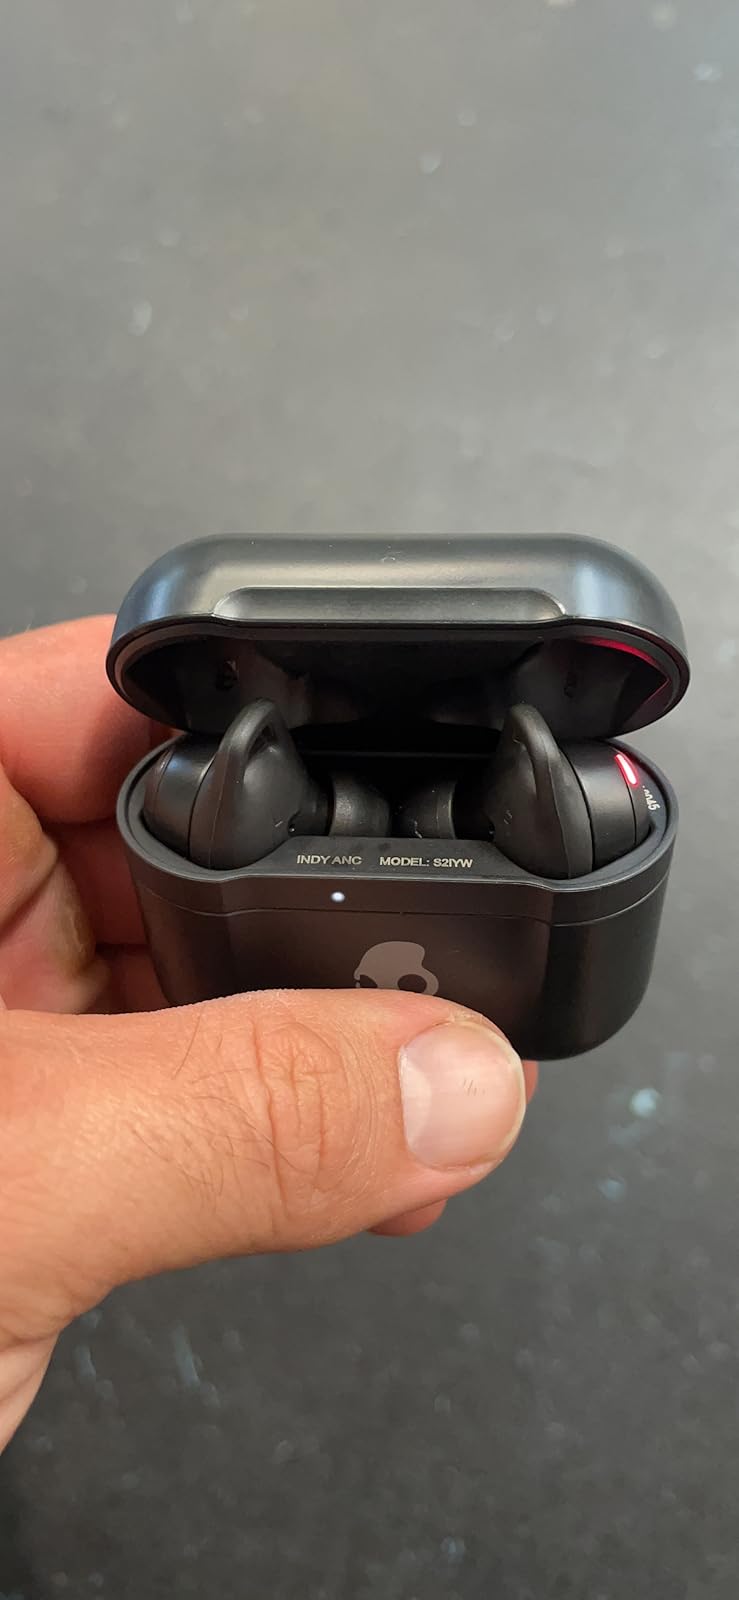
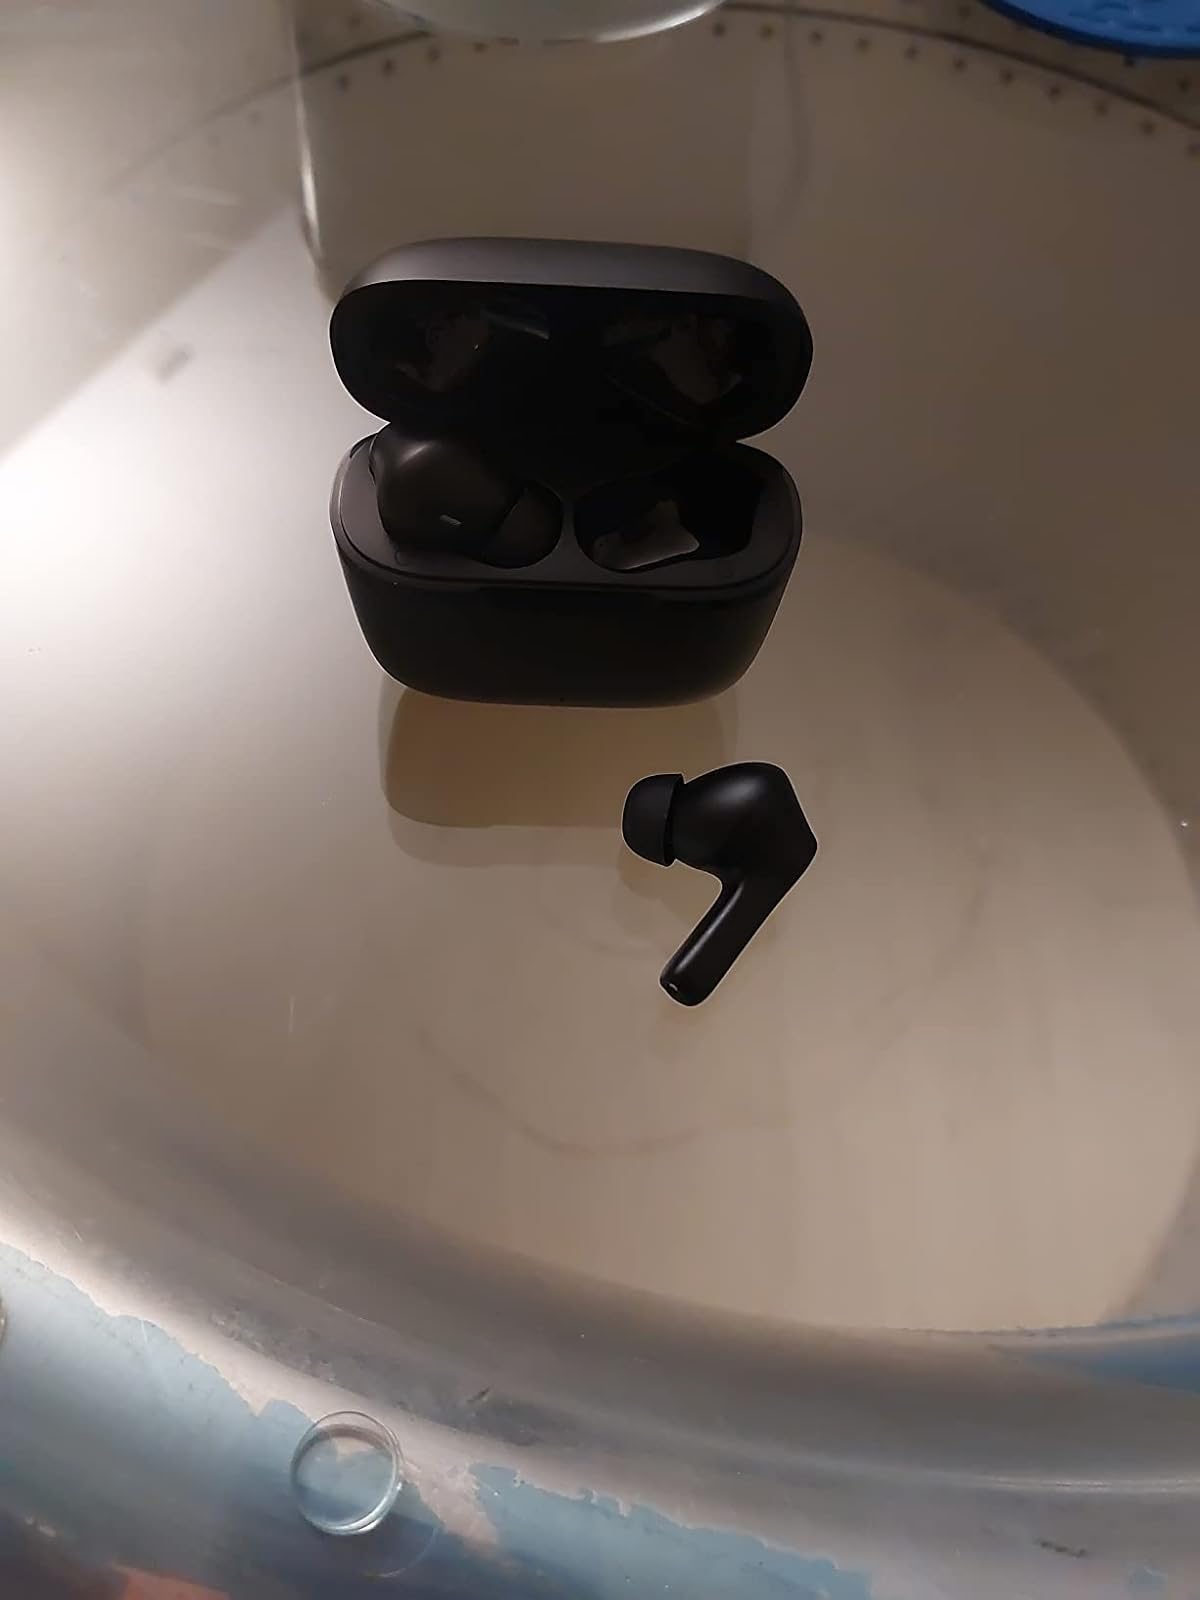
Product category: earbuds
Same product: no